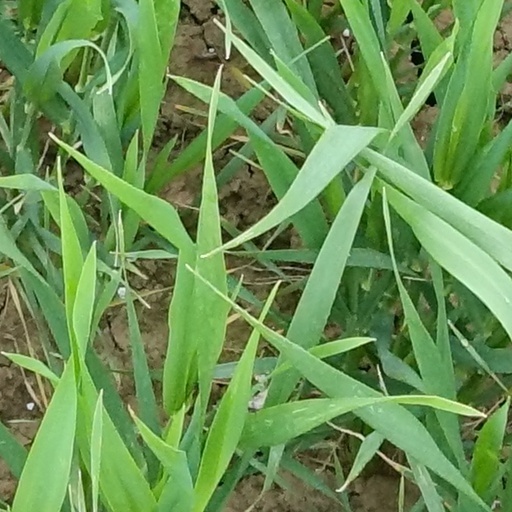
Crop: wheat